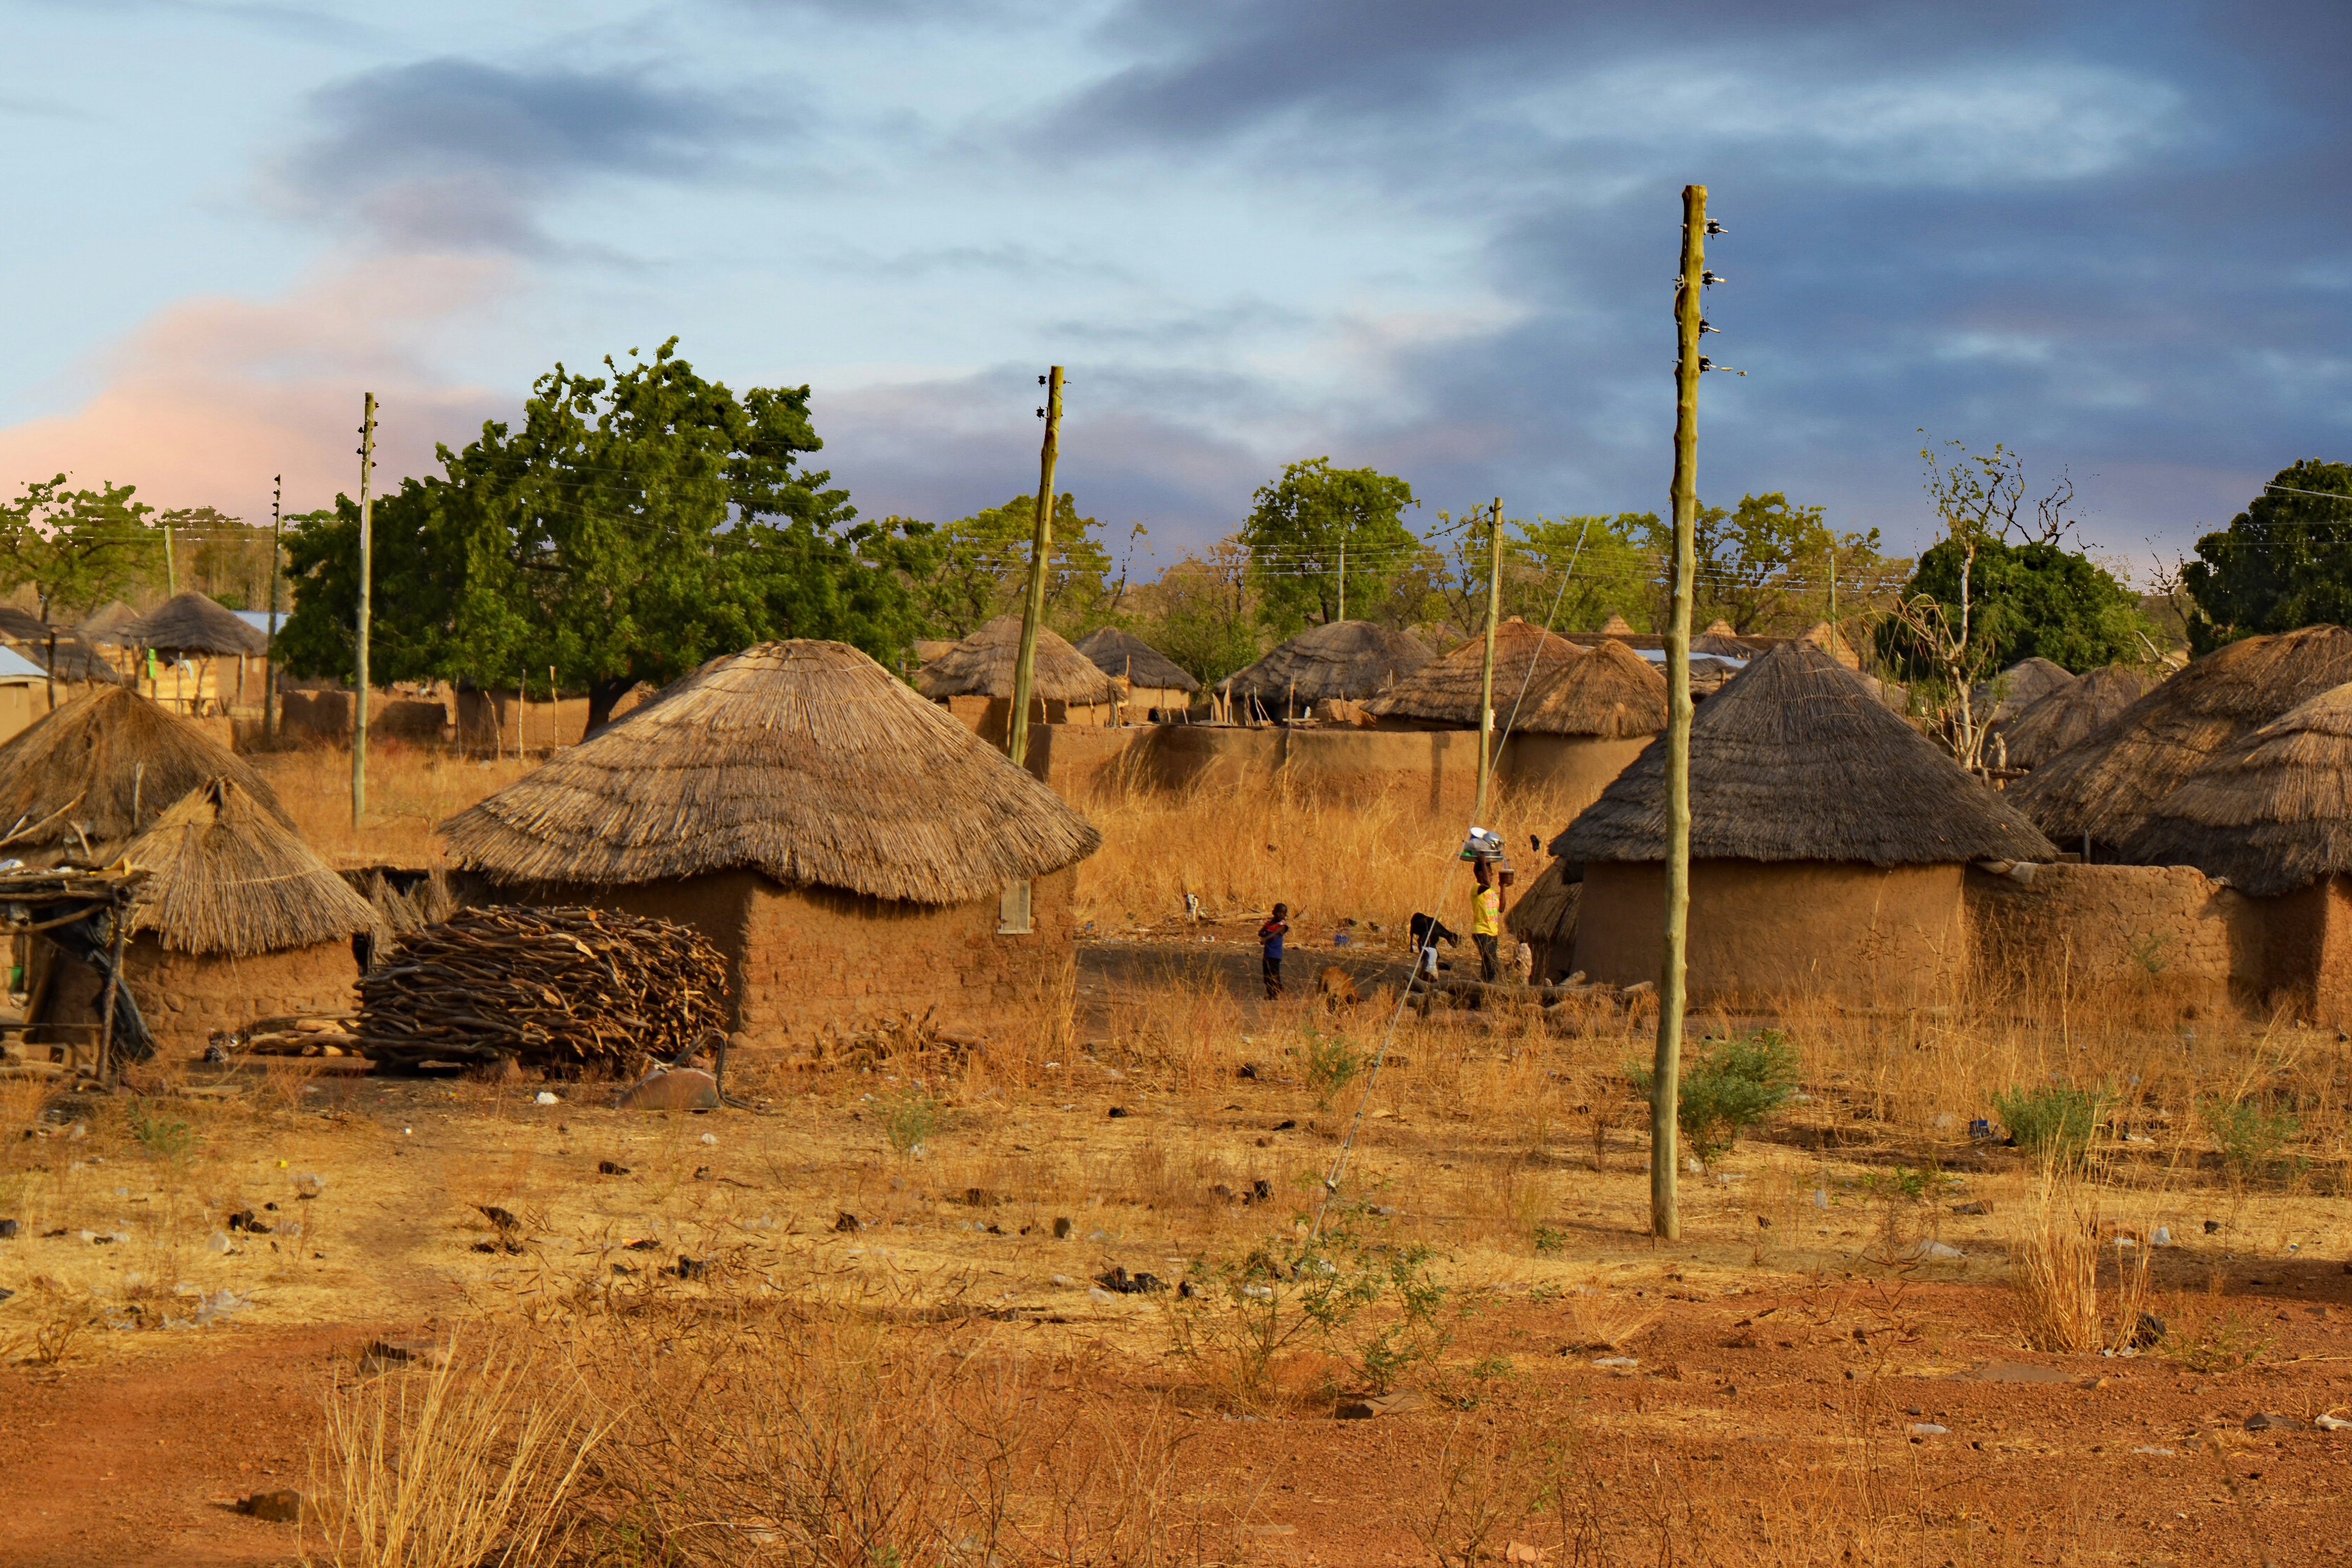
landscape, tree, nature, adventure, land, hut, village, jungle, africa, soil, agriculture, savanna, ruins, ghana, safari, traditionally, rural area, country life, west africa, ancient history, natural environment, mud huts